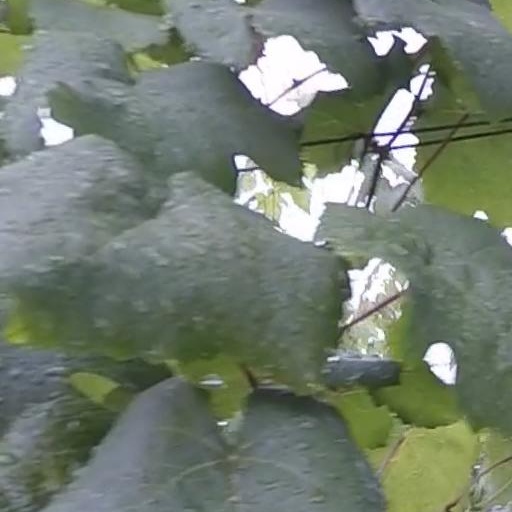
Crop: grape